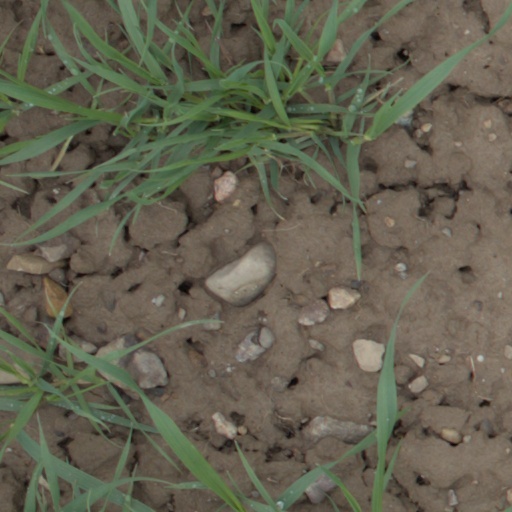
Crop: wheat